New York State Writers Institute

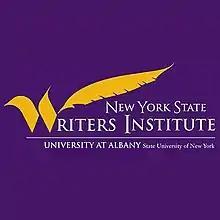
NYS Writers Institute logo

The New York State Writers Institute is a literary organization based at the University at Albany in Albany, New York. It sponsors the Albany Book Festival, the Albany Film Festival, Visiting Writers Series, Classic Film Series, the Trolley online literary magazine, and the New York State Summer Writers Institute, and New York State Summer Young Writers Institute in collaboration with Skidmore College.